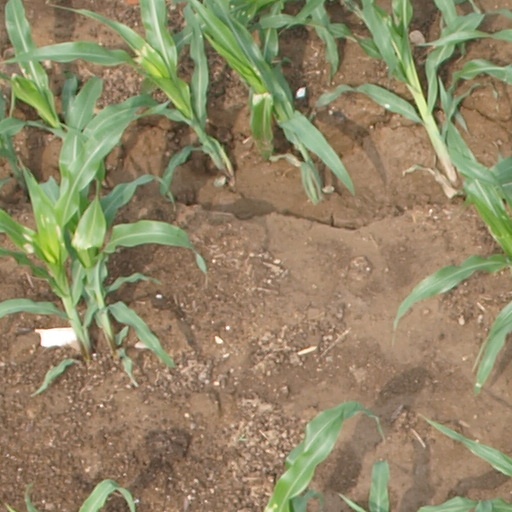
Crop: maize; corn